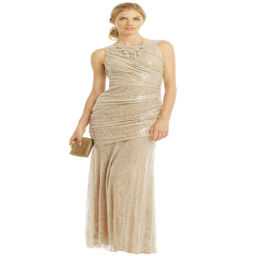
rent natural beauty gown by fashion designer for $70 .